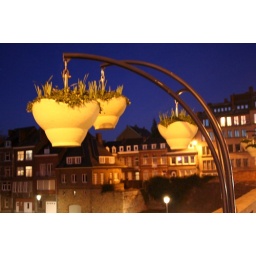
These flower pots are decorations on a bridge in Namur